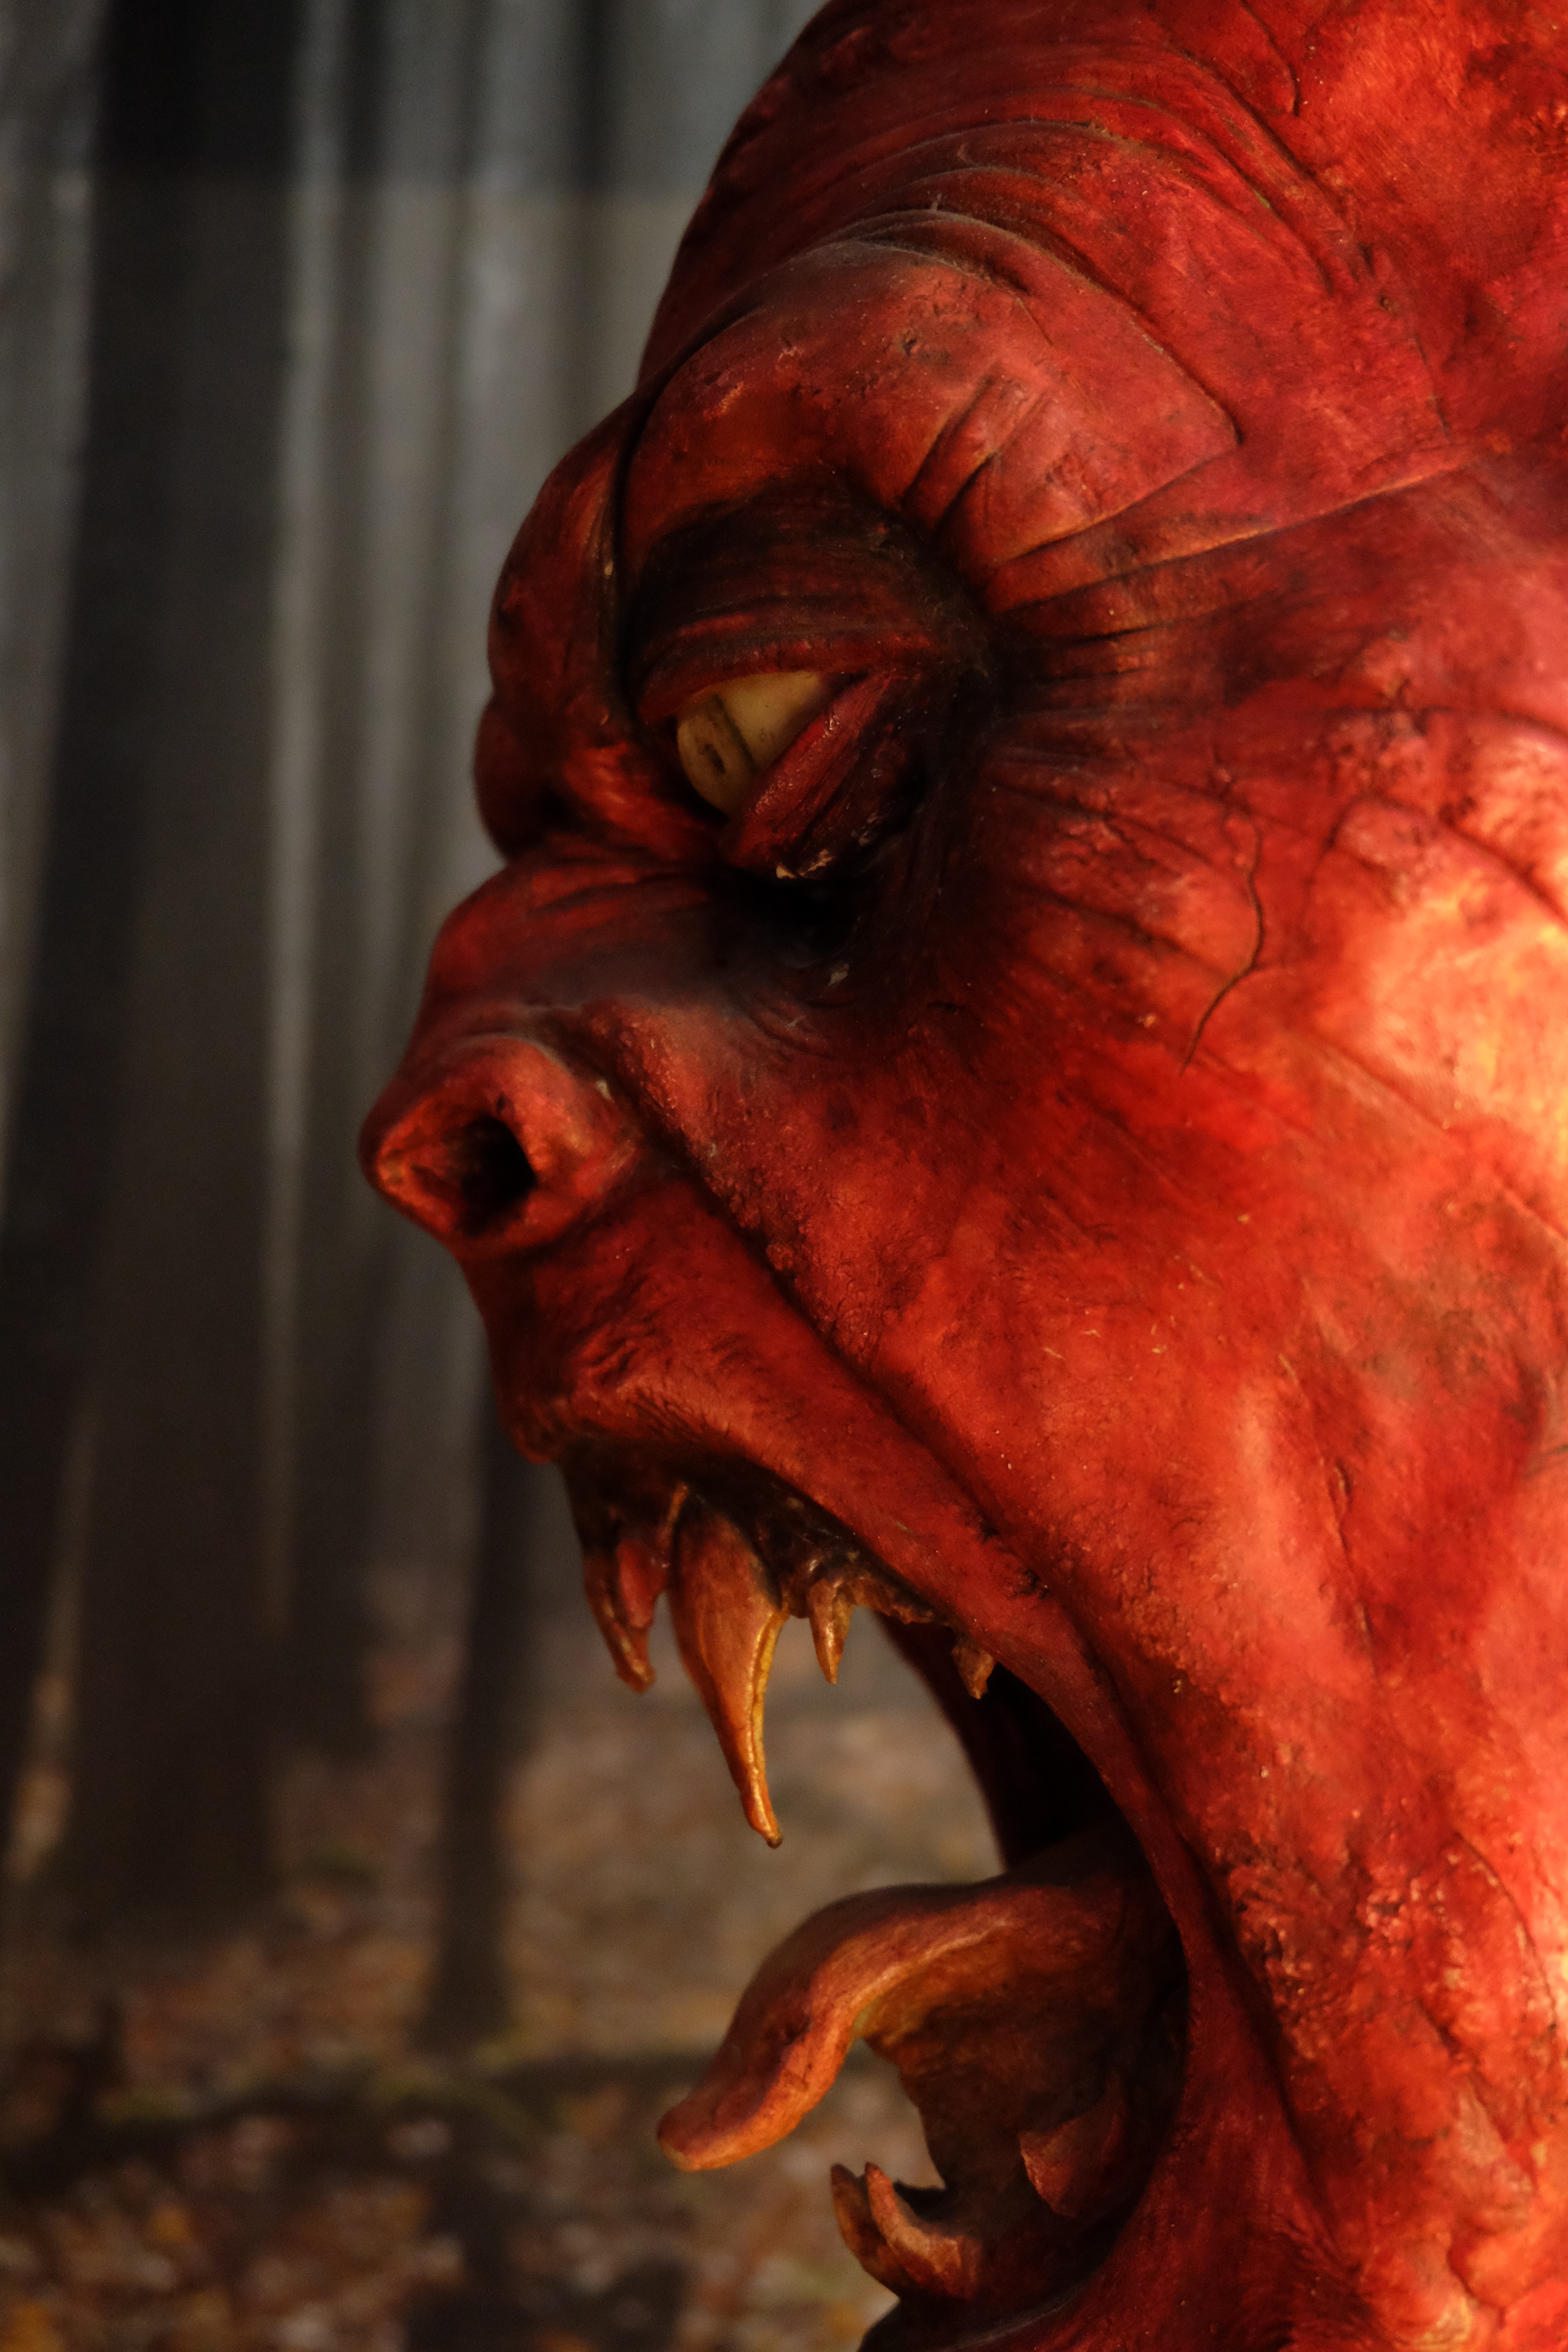
leaf, flower, red, color, autumn, close up, austria, sculpture, art, fear, mask, temple, head, weird, creepy, organ, carving, devil, tradition, panel, evil, macro photography, customs, wooden mask, krampus